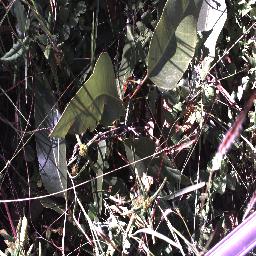
Label: negative